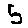
Label: 5